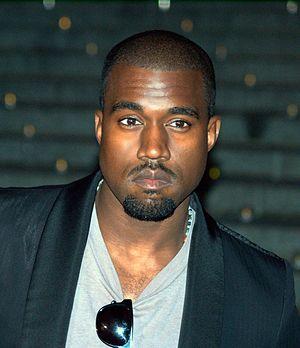
Kanye West, de son nom complet Kanye Omari West /ˈkɑːnjeɪ wɛst/, né le 8 juin 1977 à Atlanta, en Géorgie, est un rappeur, auteur-compositeur-interprète, réalisateur artistique, réalisateur et designer américain, originaire de Chicago, dans l'Illinois.
Les MTV Video Music Awards 2009 ont eu lieu le 13 septembre 2009 au Radio City Music Hall à New York. Le comédien Russell Brand présente la cérémonie pour la deuxième fois d'affilée. La cérémonie a eu lieu quelques mois après la mort de la première et la plus grosse star de MTV, Michael Jackson. Les Video Music Awards dédient la soirée à Jackson avec un montage de ces anciens clips vidéos en hommage. Madonna ouvre la cérémonie avec un discours sur Jackson. Janet Jackson fait une apparition aux Video Music Awards pour rendre un hommage musical à son regretté frère et pour honorer sa carrière. Pour le final de la soirée, ils montrent la bande-annonce de Michael Jackson's This Is It.